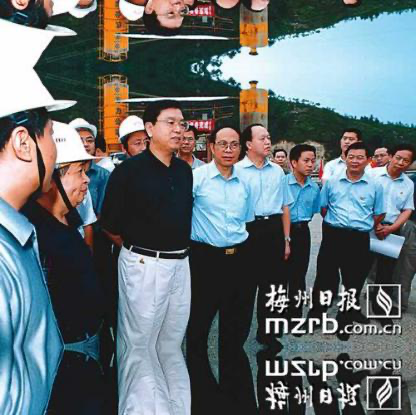
Objects in the image:
label: helmet
label: helmet
label: helmet
label: helmet
label: head
label: head
label: head
label: head
label: head
label: head
label: head
label: head
label: head
label: head
label: helmet
label: helmet
label: helmet
label: head
label: head
label: head
label: head
label: head